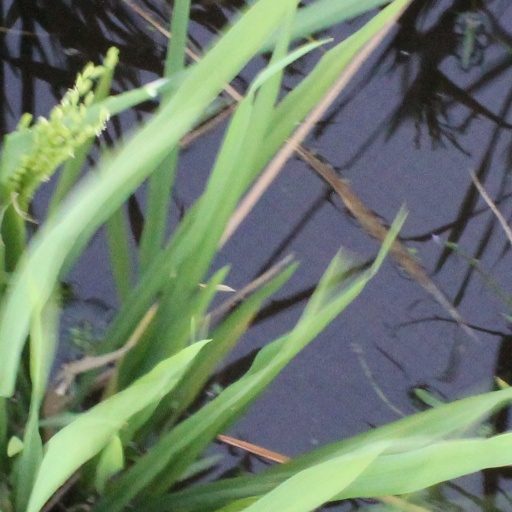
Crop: rice